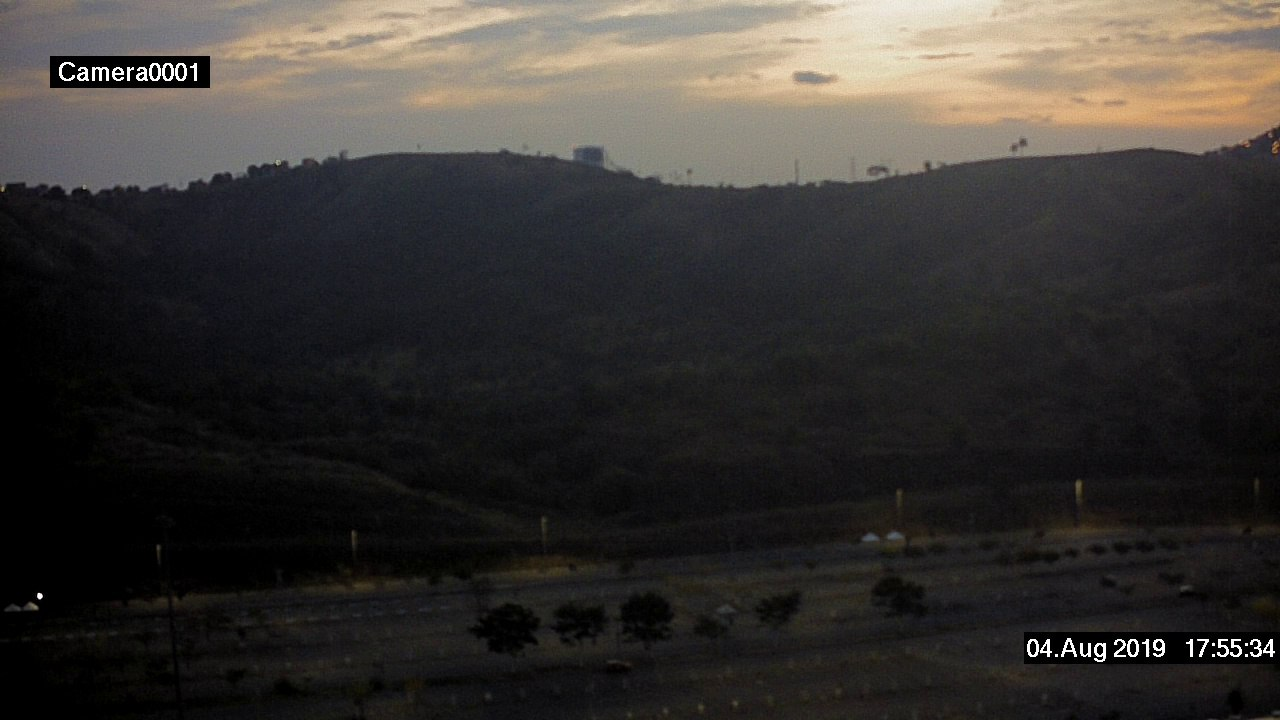
Fire: no
Smoke: no